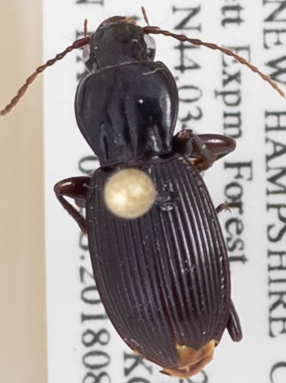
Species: Pterostichus tristis
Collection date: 2018-08-09 04:00:00
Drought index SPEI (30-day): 0.88
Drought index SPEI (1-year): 0.058
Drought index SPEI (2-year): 0.406